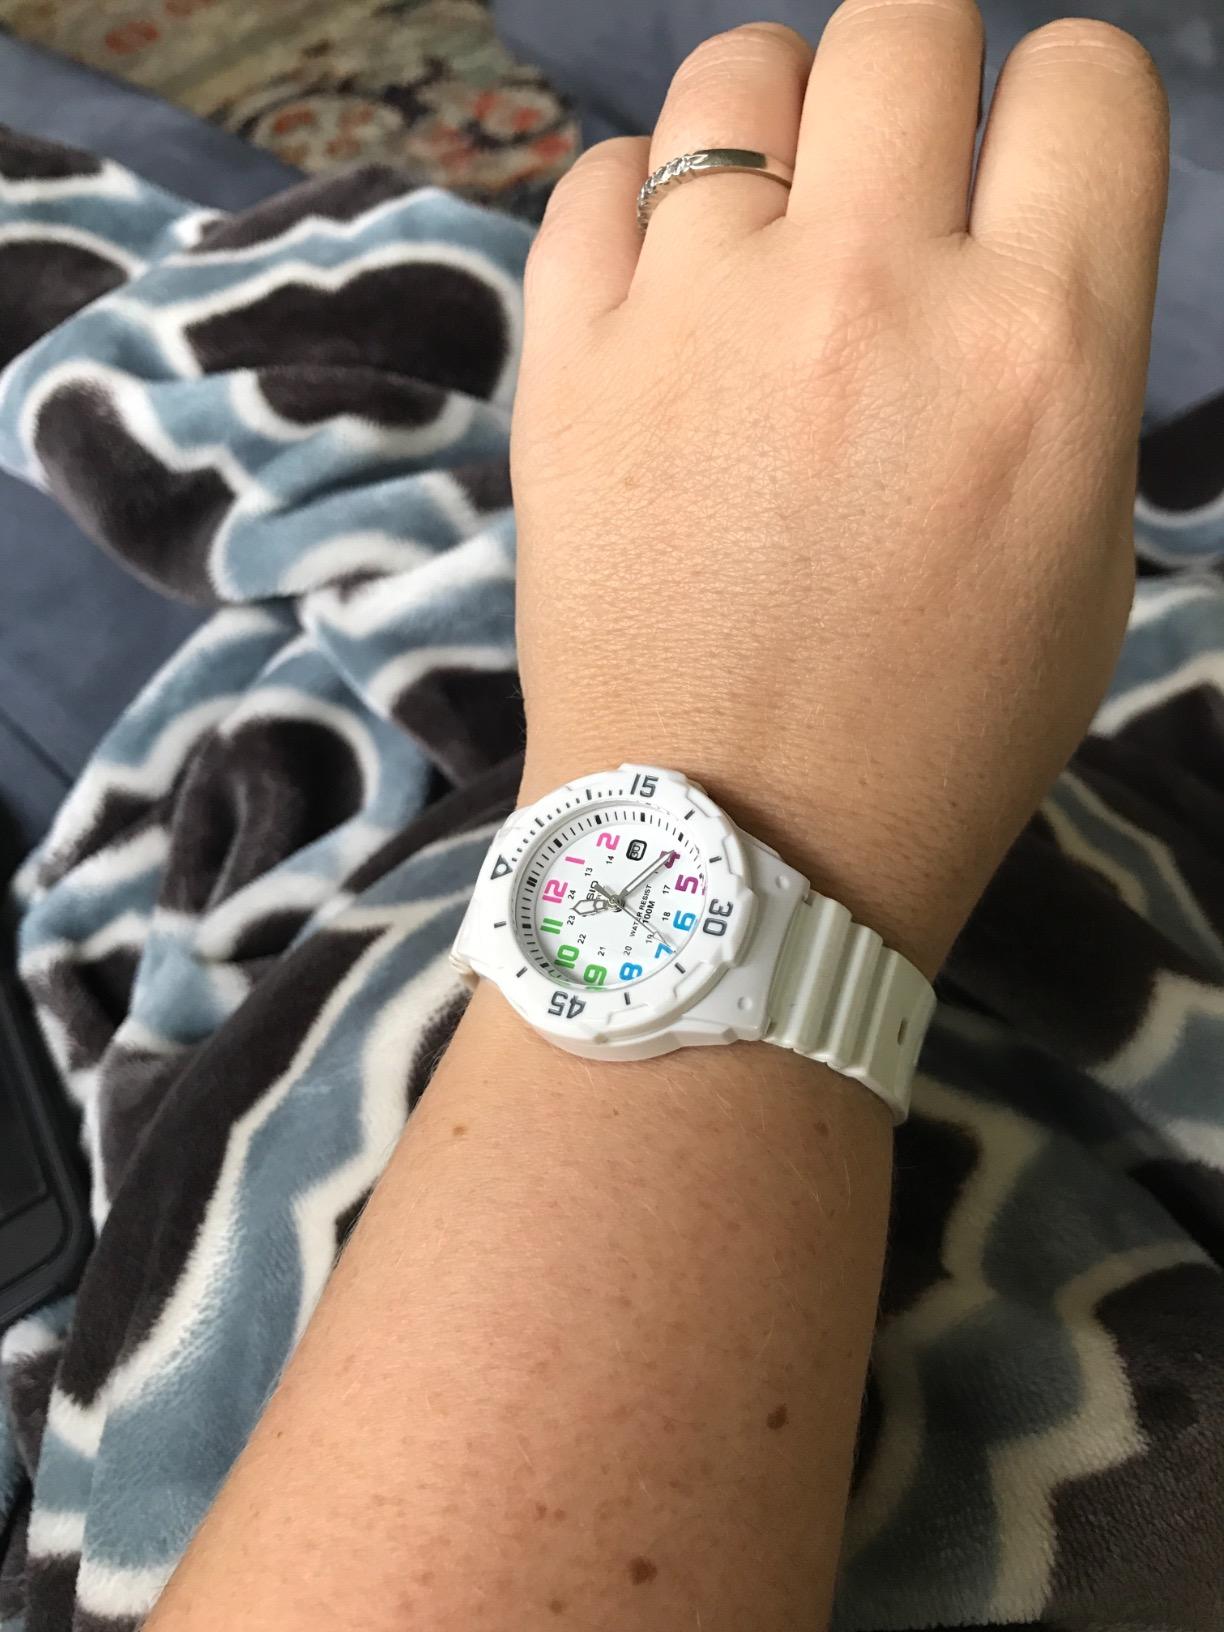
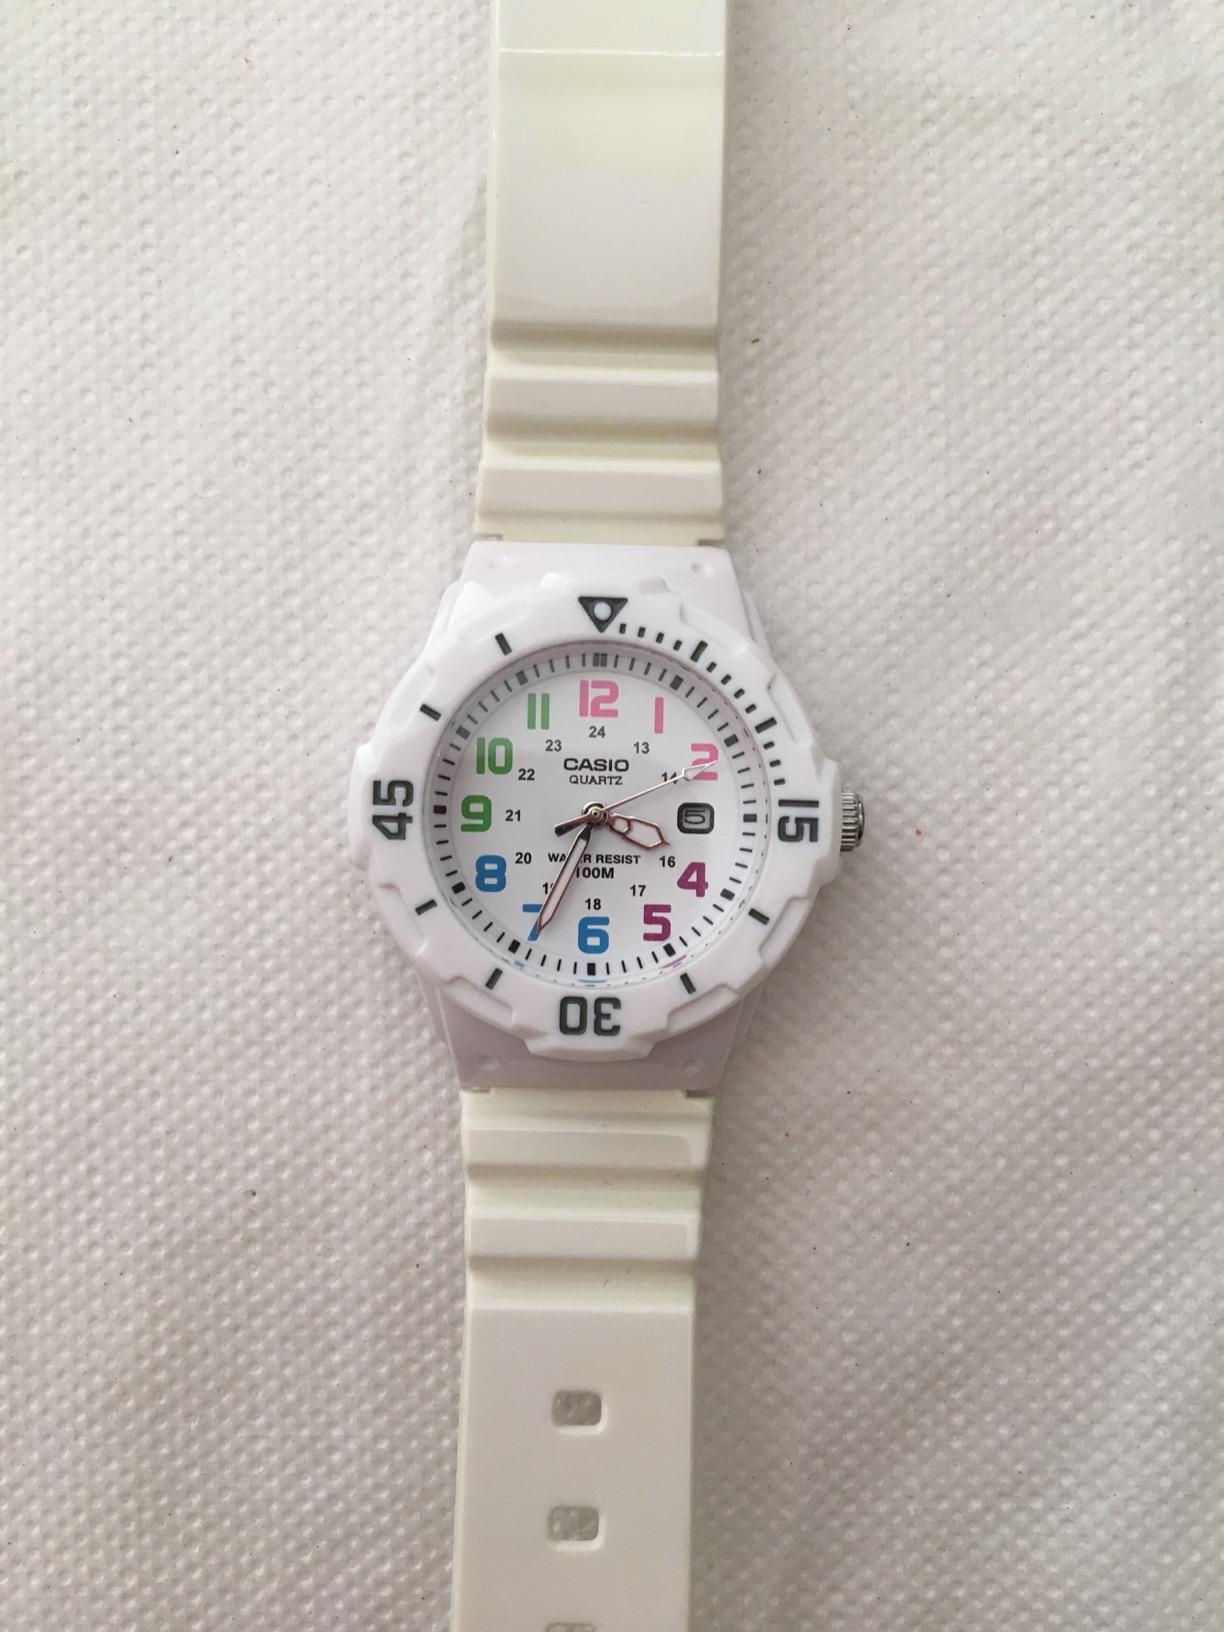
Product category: accessories_watch
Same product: yes